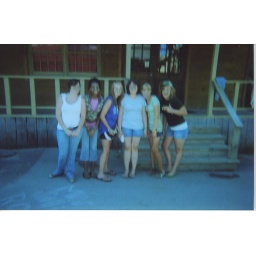
in this picture is me,aleks,lydia,lindsey,leah and another girl from the green team